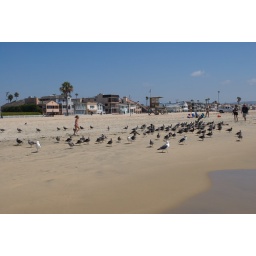
I was paddling in the sea in Newport Beach, and this girl kept running through the birds and making them fly off.